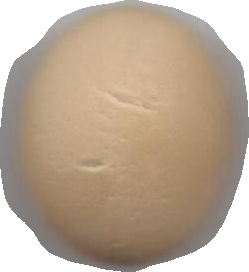
Variety: Grobogan